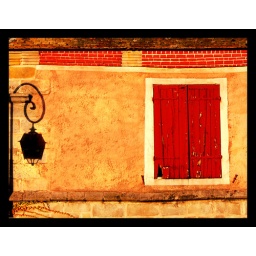
There is a red house over yonder...